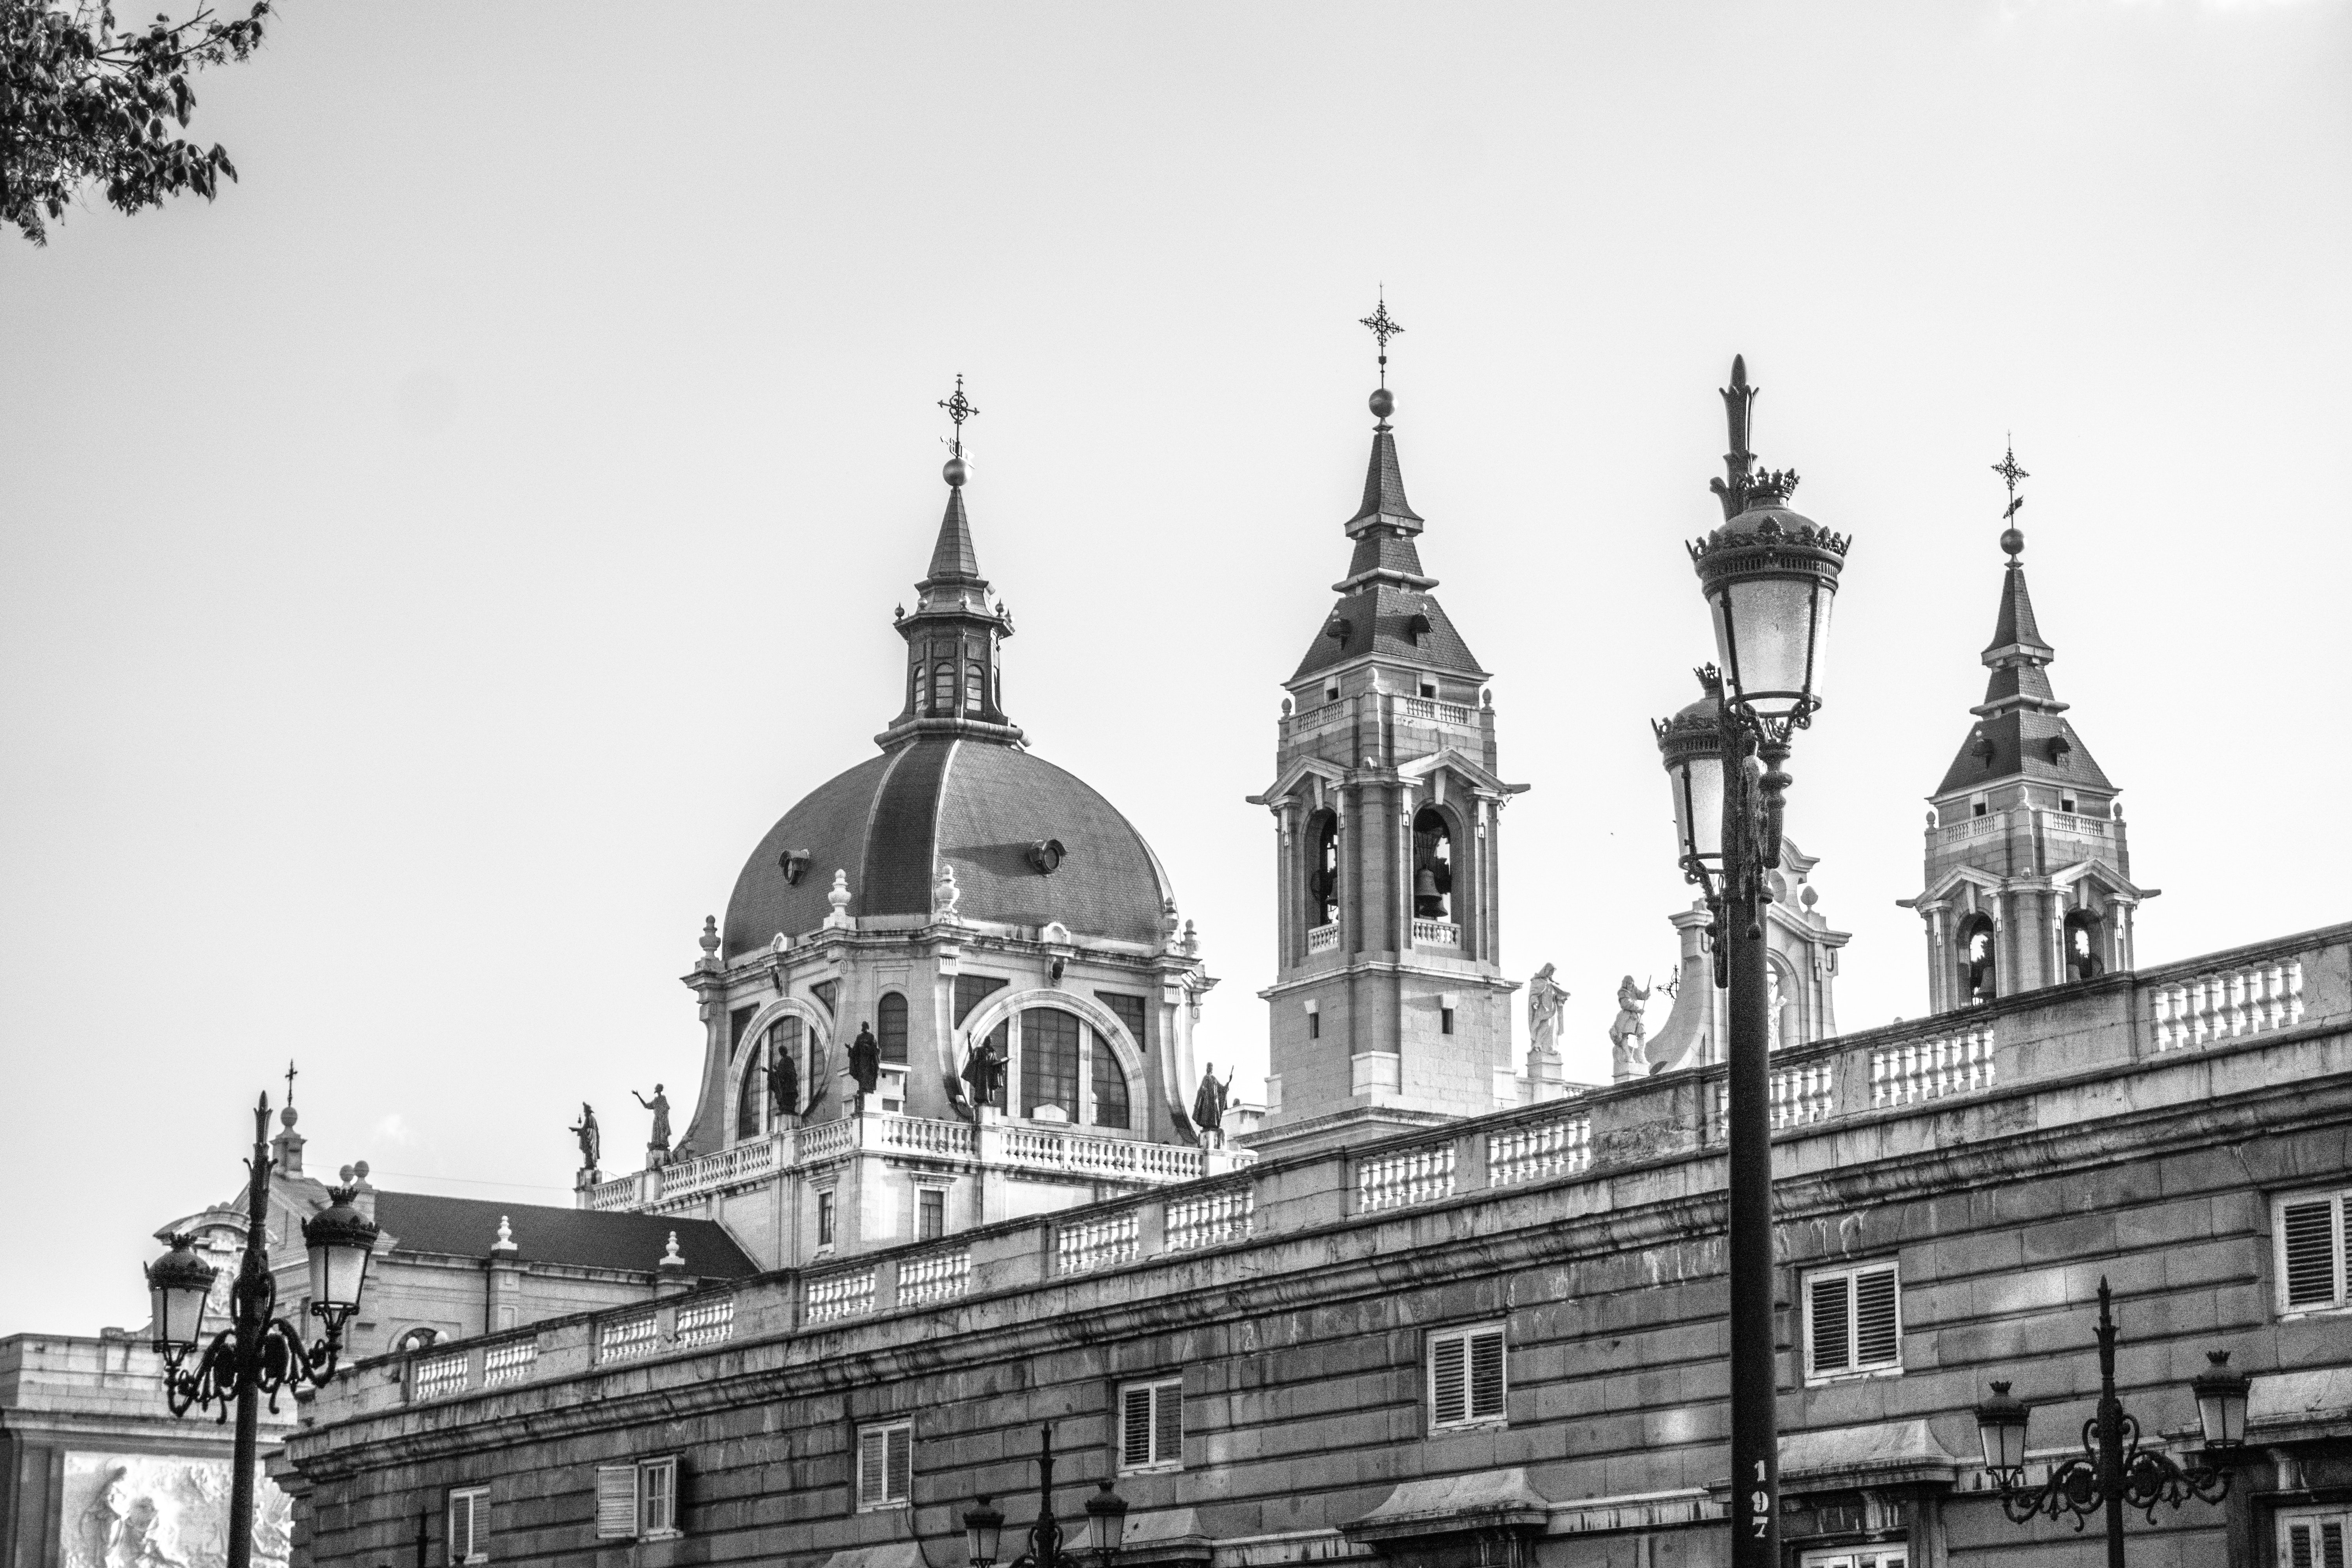
landmark, white, architecture, building, spire, place of worship, black and white, steeple, classical architecture, church, cathedral, monochrome photography, monochrome, basilica, medieval architecture, dome, sky, metropolis, stock photography, photography, byzantine architecture, city, facade, chapel, gothic architecture, historic site, style